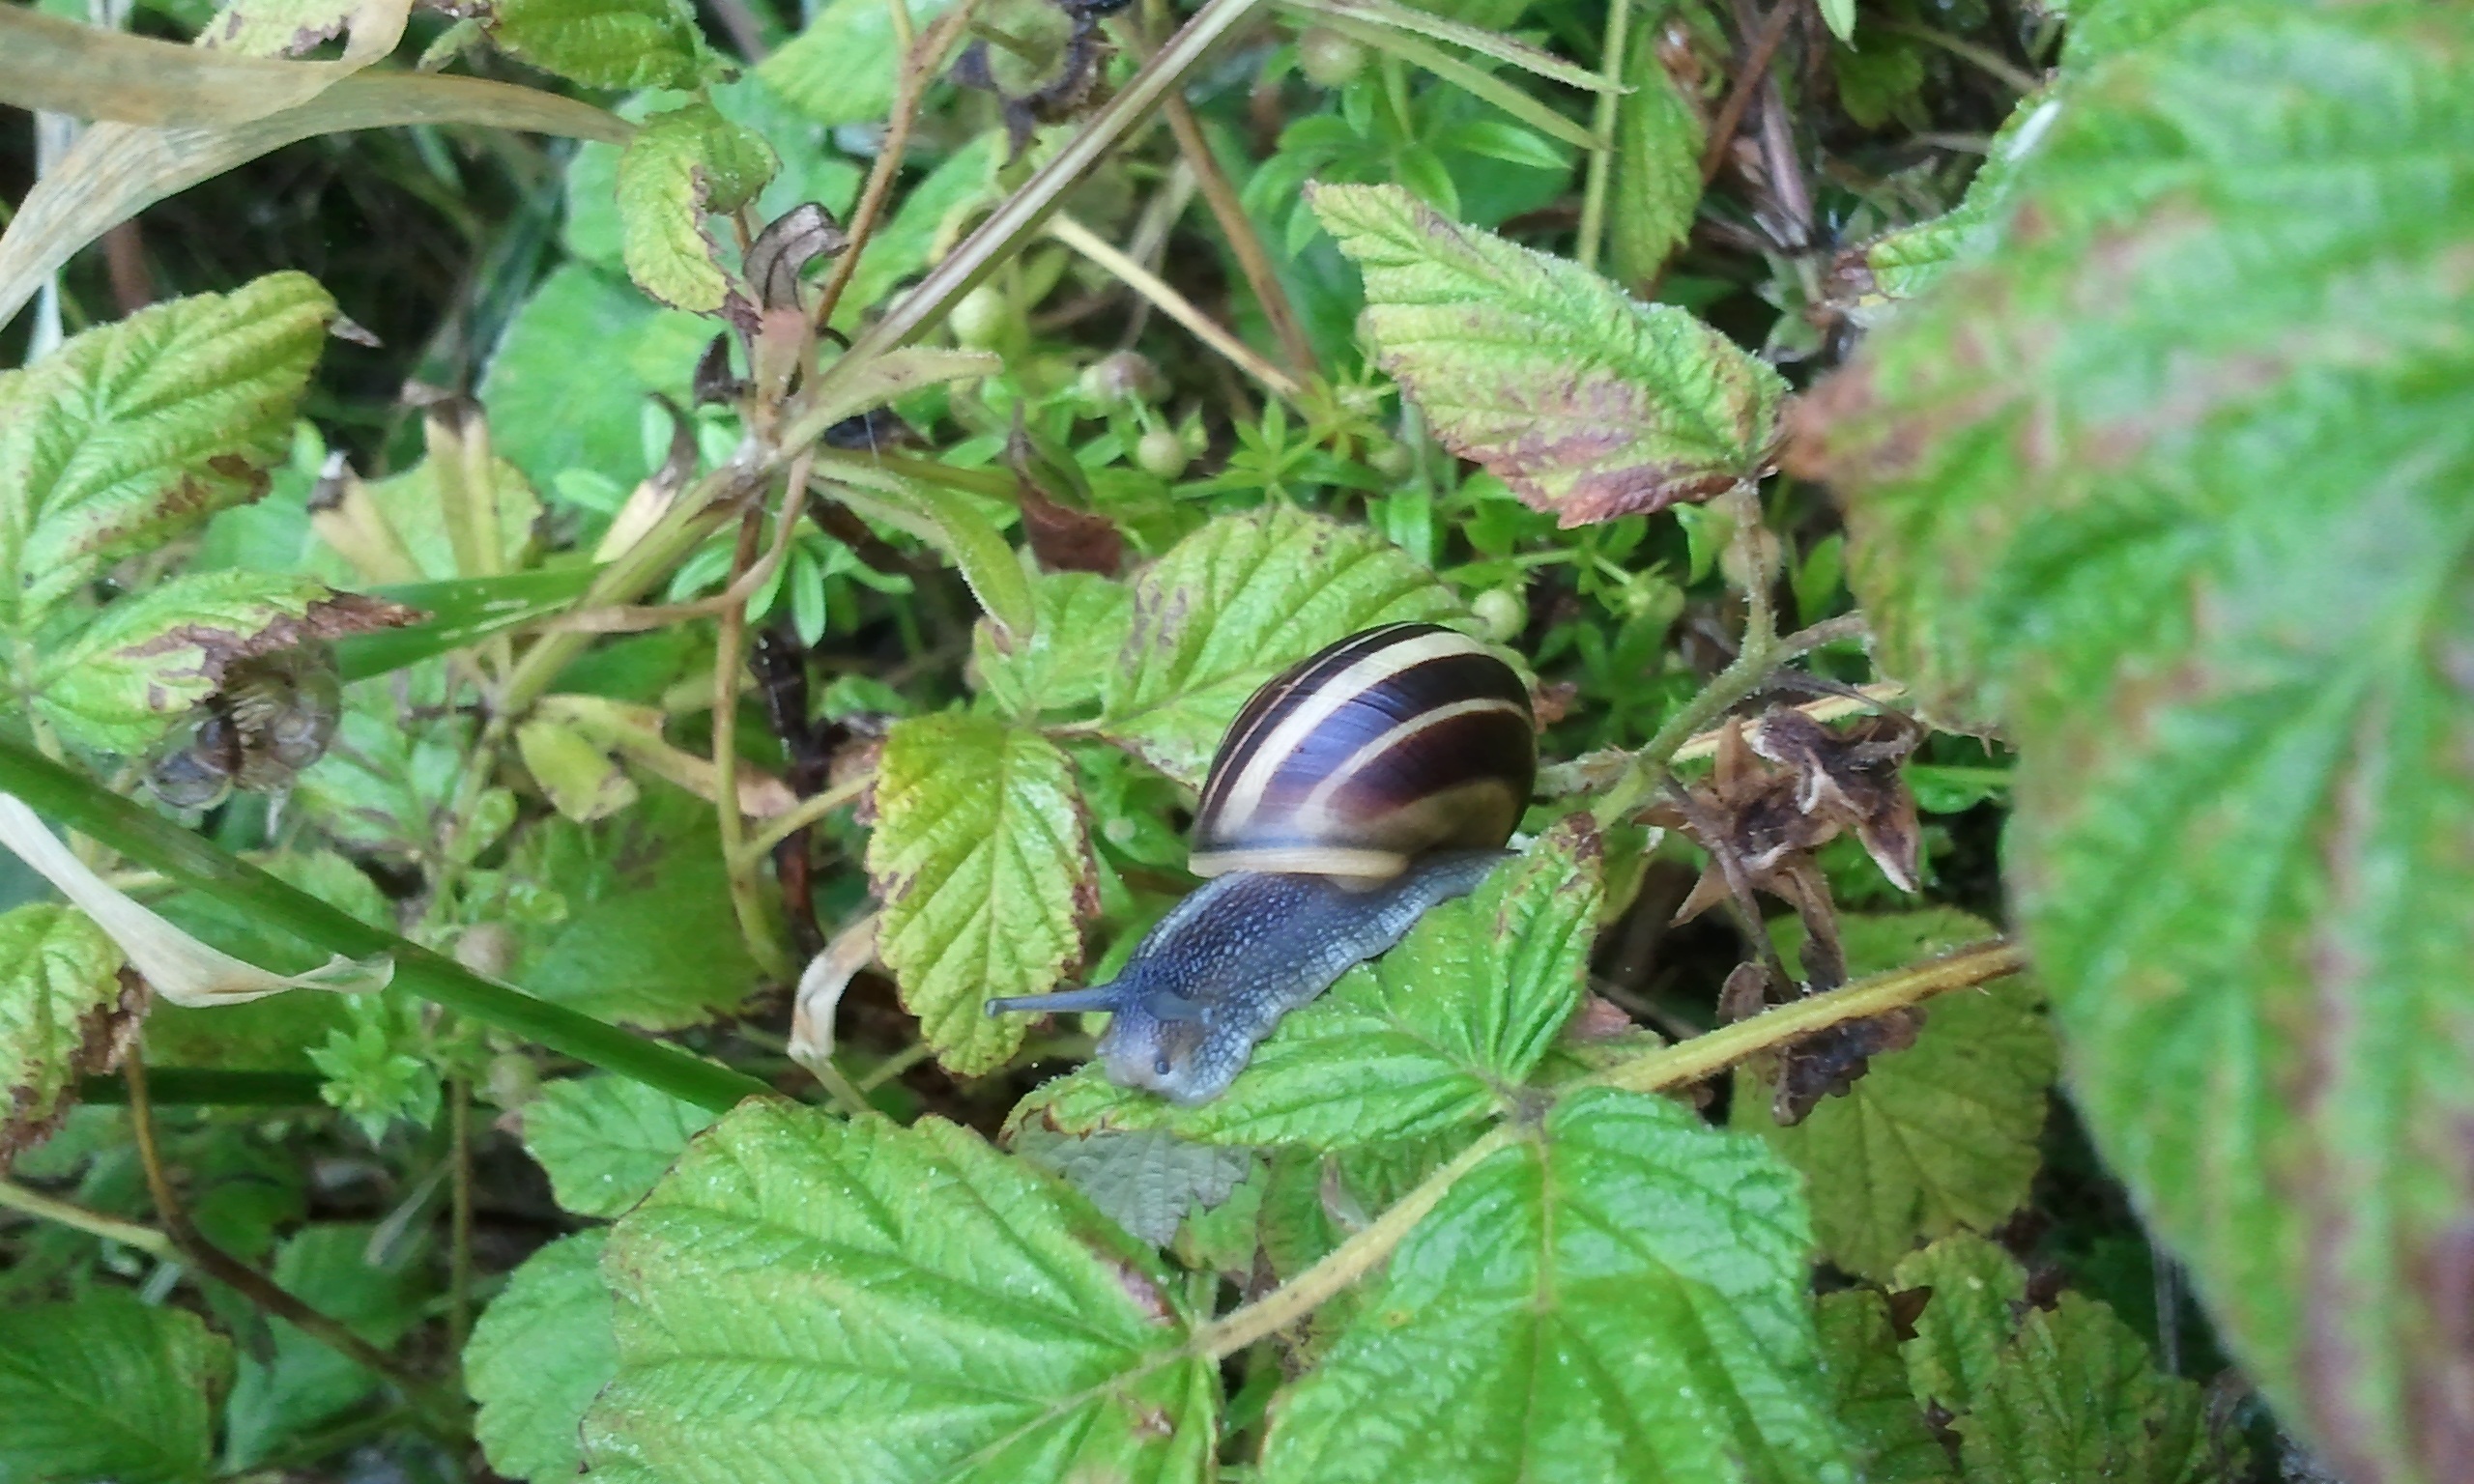
nature, plant, leaf, spiral, flower, animal, wildlife, antenna, herb, produce, insect, small, brown, garden, fauna, shell, invertebrate, crawling, crawl, one, snail, slimy, big, slime, slow, flowering plant, land plant